Wales at the Rugby World Cup

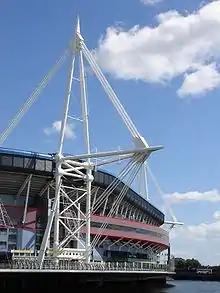
Millennium Stadium, Cardiff, where Wales play their home games

Wales was chosen by the International Rugby Board as the principal host for the 1999 event. The centrepiece venue of the tournament, hosting the opening ceremony and final was the Millennium Stadium, a new structure built on the site of the old National Stadium at Cardiff Arms Park at a cost of £126 million from private investment. An agreement was reached with the unions of all four rivals in the Five Nations Championship (England, France, Ireland and Scotland), so that, like 1991, the majority of the matches would take place outside the official host nation. In a unique tournament format there were five pools in the opening round. Each of the five unions competed in a separate pool, and acted as host for all of the matches within that pool. All Pool A games were held in Scotland, Pool B games in England, Pool C games in France and Pool E games in Ireland.